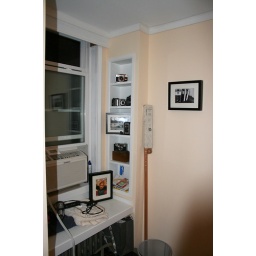
my mom is almost done making me the curtains for the window and for under the little table area to hide the radiator.